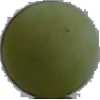
Label: Grape White 4